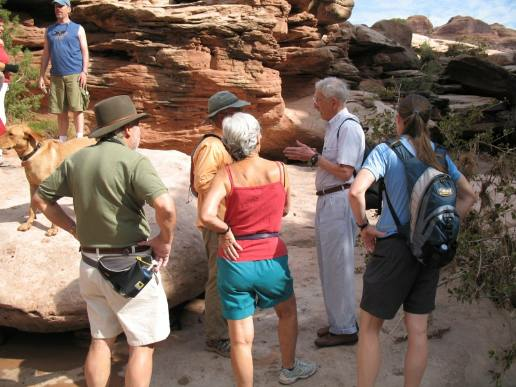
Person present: No